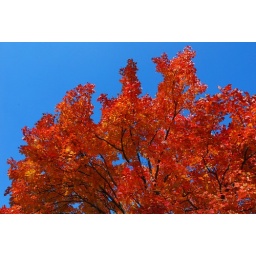
beautiful colors of the trees by my house